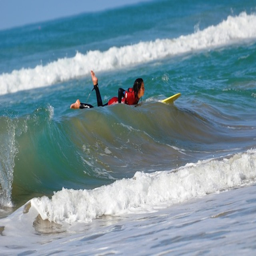
A female surfer laying on her stomach on a surfboard in the ocean.
A woman on a surfboard riding a wave.
A beautiful woman riding a surfboard on a wave in the ocean.
A young adult lies prone on her surfboard waiting for a wave
A girl laying on a yellow surfboard and riding over a wave.